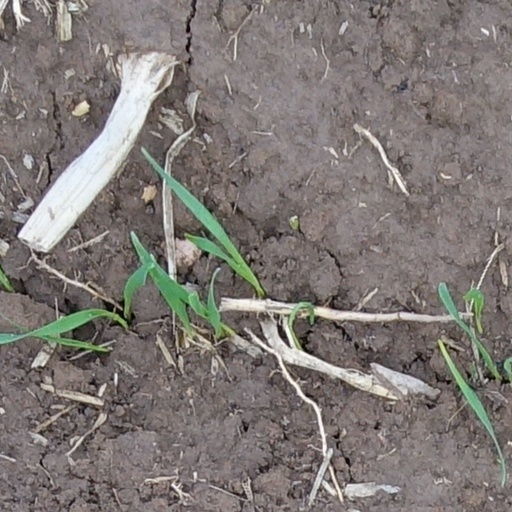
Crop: wheat